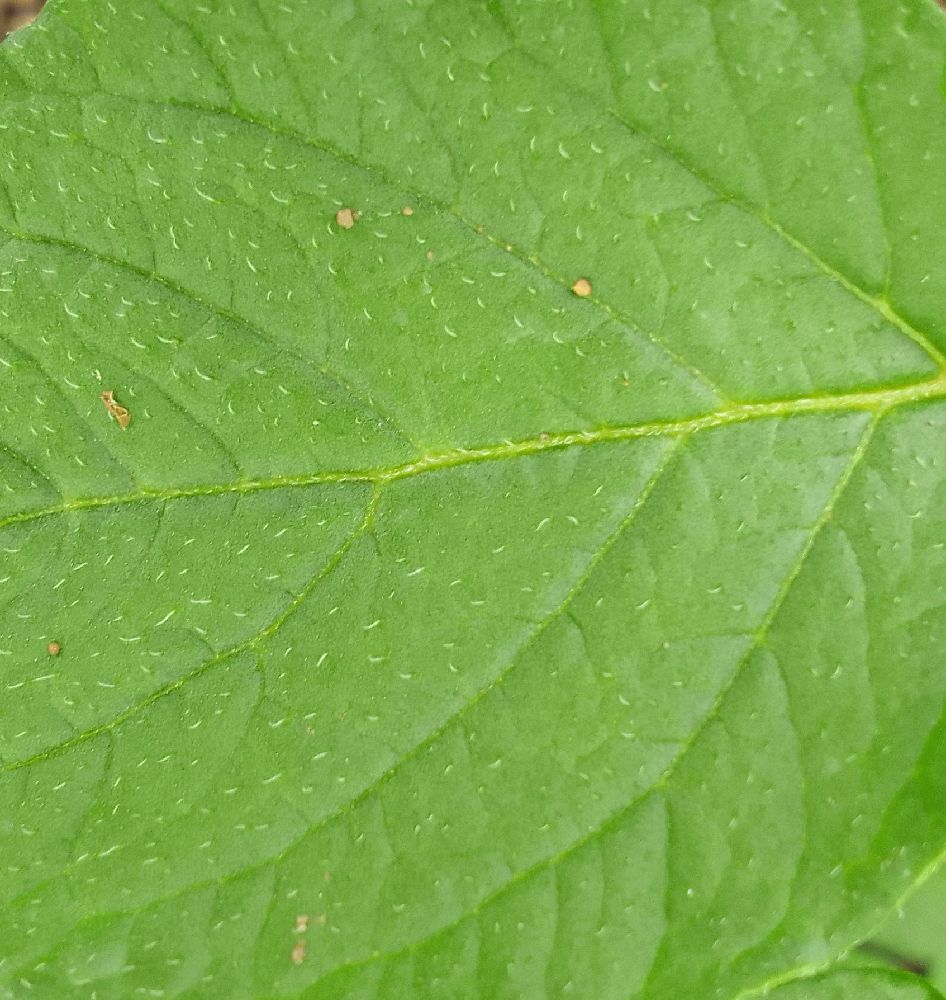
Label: Healthy